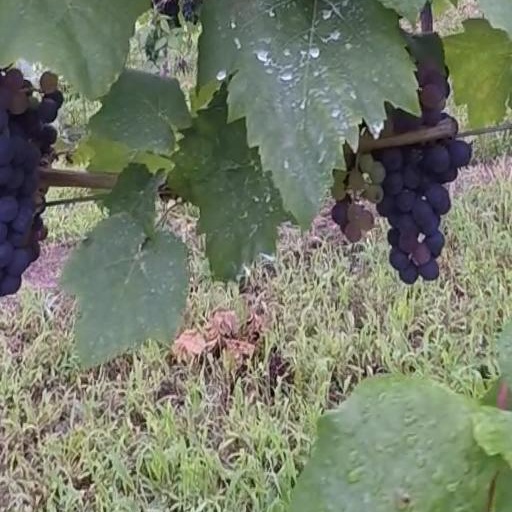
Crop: grape